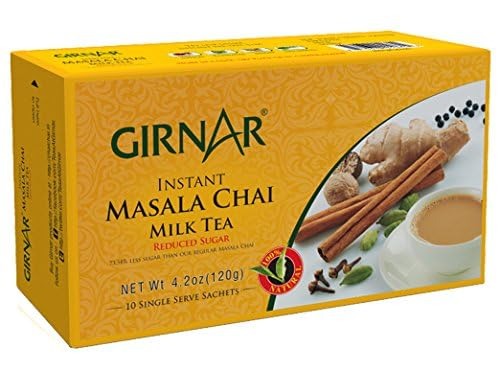
Item Name: Girnar Instant Chai (Tea) Premix With Masala Unsweetened, 10 Sachet Pack
Bullet Point 1: Pack of 10 sachets.
Bullet Point 2: All-natural ingredients. No preservatives and food additives.
Bullet Point 3: Authentic Indian chai with spices.
Bullet Point 4: Easy to prepare - empty the sachet in a mug, add 6-7 oz hot water, stir and savour it.
Product Description: Masala chai (literally "mixed-spice tea") is a beverage from the Indian subcontinent. Girnar Masala Tea is made with tea and a mixture of aromatic Indian spices. This pepper and ginger based blend gives a very special twist to the taste of tea. The ginger and pepper elements in the blend add extra warmth along with Cardamom “the queen of spices” that can take the chill out on wintry days.
Value: 10.0
Unit: Count

Price: 10.655